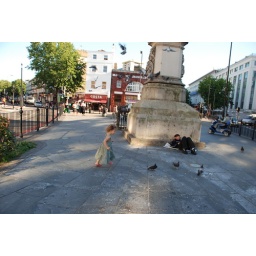
A beautiful little girl chasing pigeons at a cross walk in Camden Town, London, England.